Print syndication

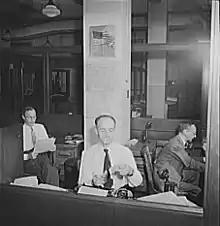
Office of "The New York Times" news syndicate,

Print syndication distributes news articles, columns, political cartoons, comic strips and other features to newspapers, magazines and websites. The syndicates offer reprint rights and grant permissions to other parties for republishing content of which they own and/or represent copyrights. Other terms for the service include a newspaper syndicate, a press syndicate, and a feature syndicate.